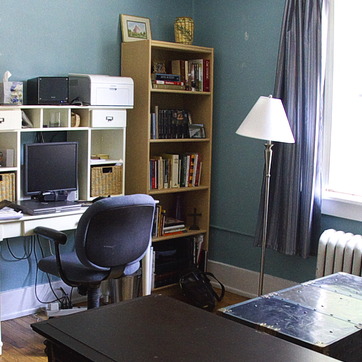
Material: paper